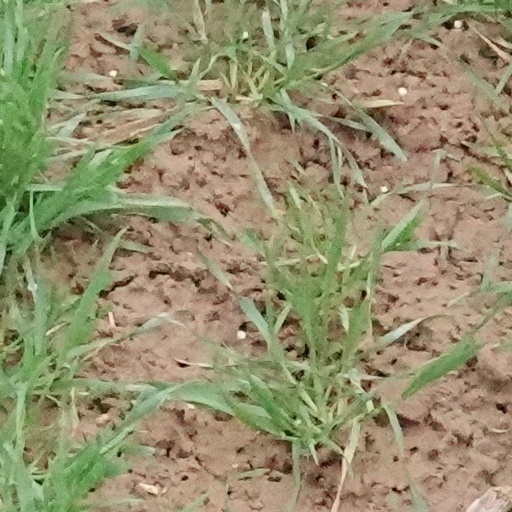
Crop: wheat